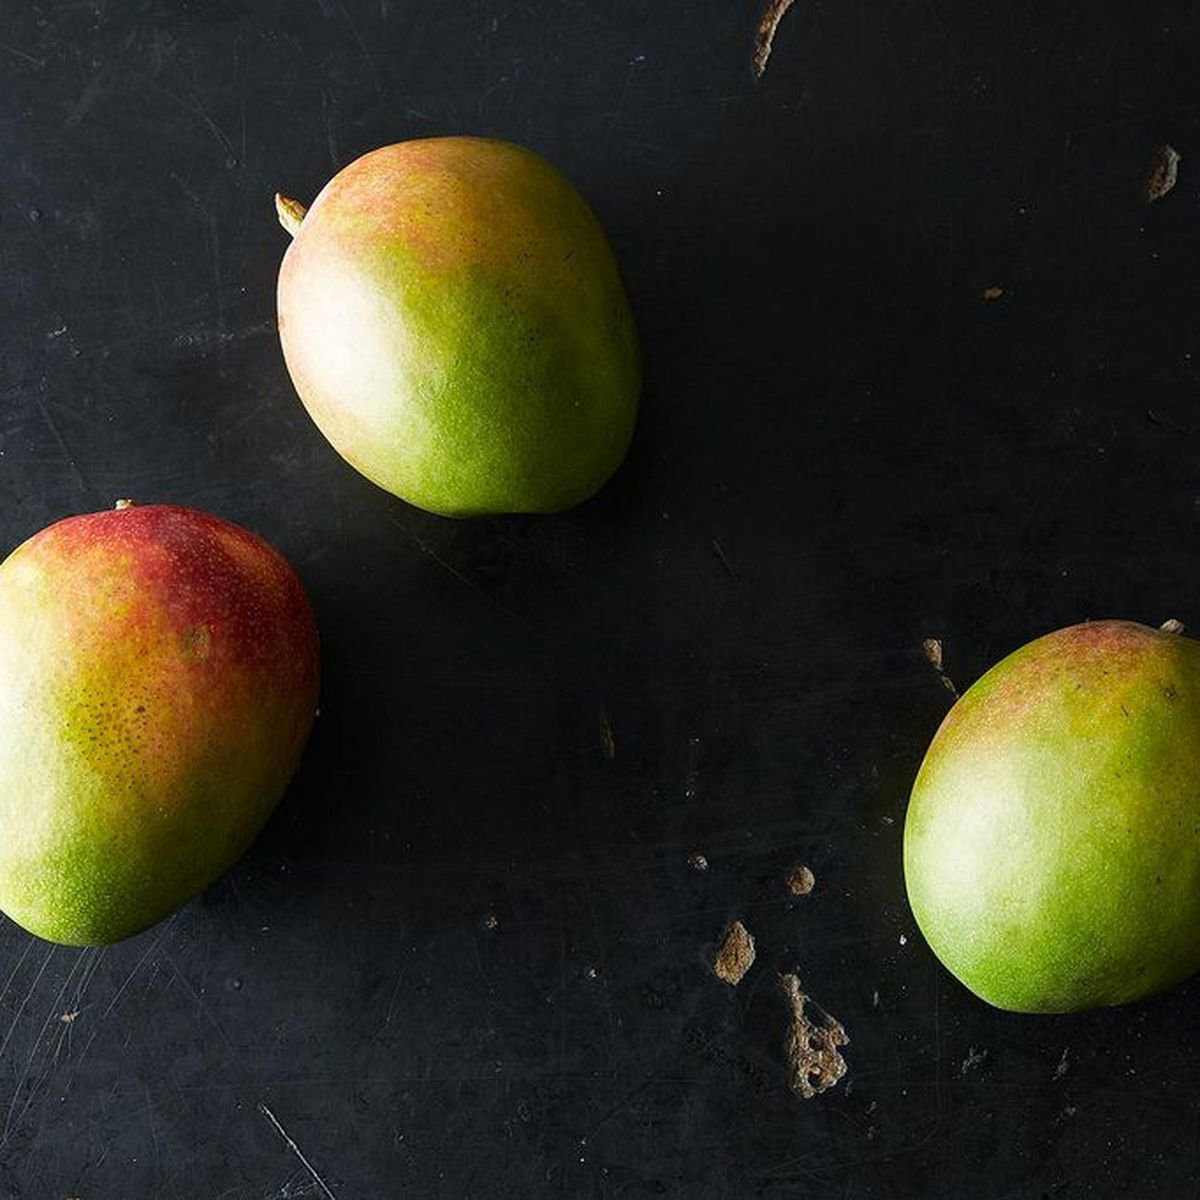
Label: Mango